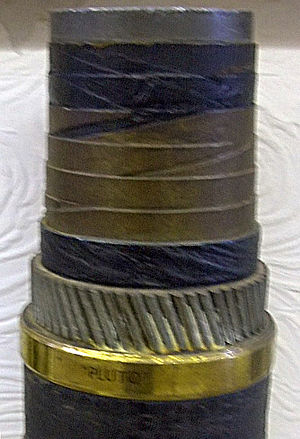
Operation Pluto
Et stykke af rørledningen med de forskellige lag blotlagt
Operation PLUTO Et stykke af rørledningen med de forskellige lag blotlagt
Operation Pluto var en britisk operation under 2. Verdenskrig, som drejede sig om at udlægge olierørledninger under Den engelske kanal mellem England og Frankrig. Planen blev udviklet af Arthur Hartley, den ledende ingeniør i Anglo-Iranian Oil Company. De allierede styrker, som blev landsat i Frankrig havde brug for enorme mængder brændstof. Rørledninger blev anset for nødvendige for at undgå afhængighed af tankskibe, som kunne forsinkes af dårligt vejr og var udsat for angreb fra tyske undervandsbåde, samtidig med at der var brug for dem i Stillehavskrigen. Geoffrey William Lloyd, ministeren med ansvar for olie, mødte admiral Louis Mountbatten, lederen af Combined Operations, der havde ansvaret for dette operationsområde i 1942 og derpå bestyrelsesformanden for Anglo-Iranian. Hartleys ide om at bruge tilpassede undersøiske telefonkabler blev herefter godkendt.